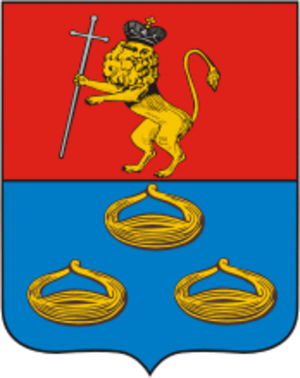
Mourom est une ville de l'oblast de Vladimir, en Russie. Sa population s’élève à 112 609 habitants en 2013.
Ci-après la liste des villes de Russie dont la population était supérieure à 100 000 habitants au recensement de 2010. La capitale administrative des différents sujets fédéraux est indiquée en gras.